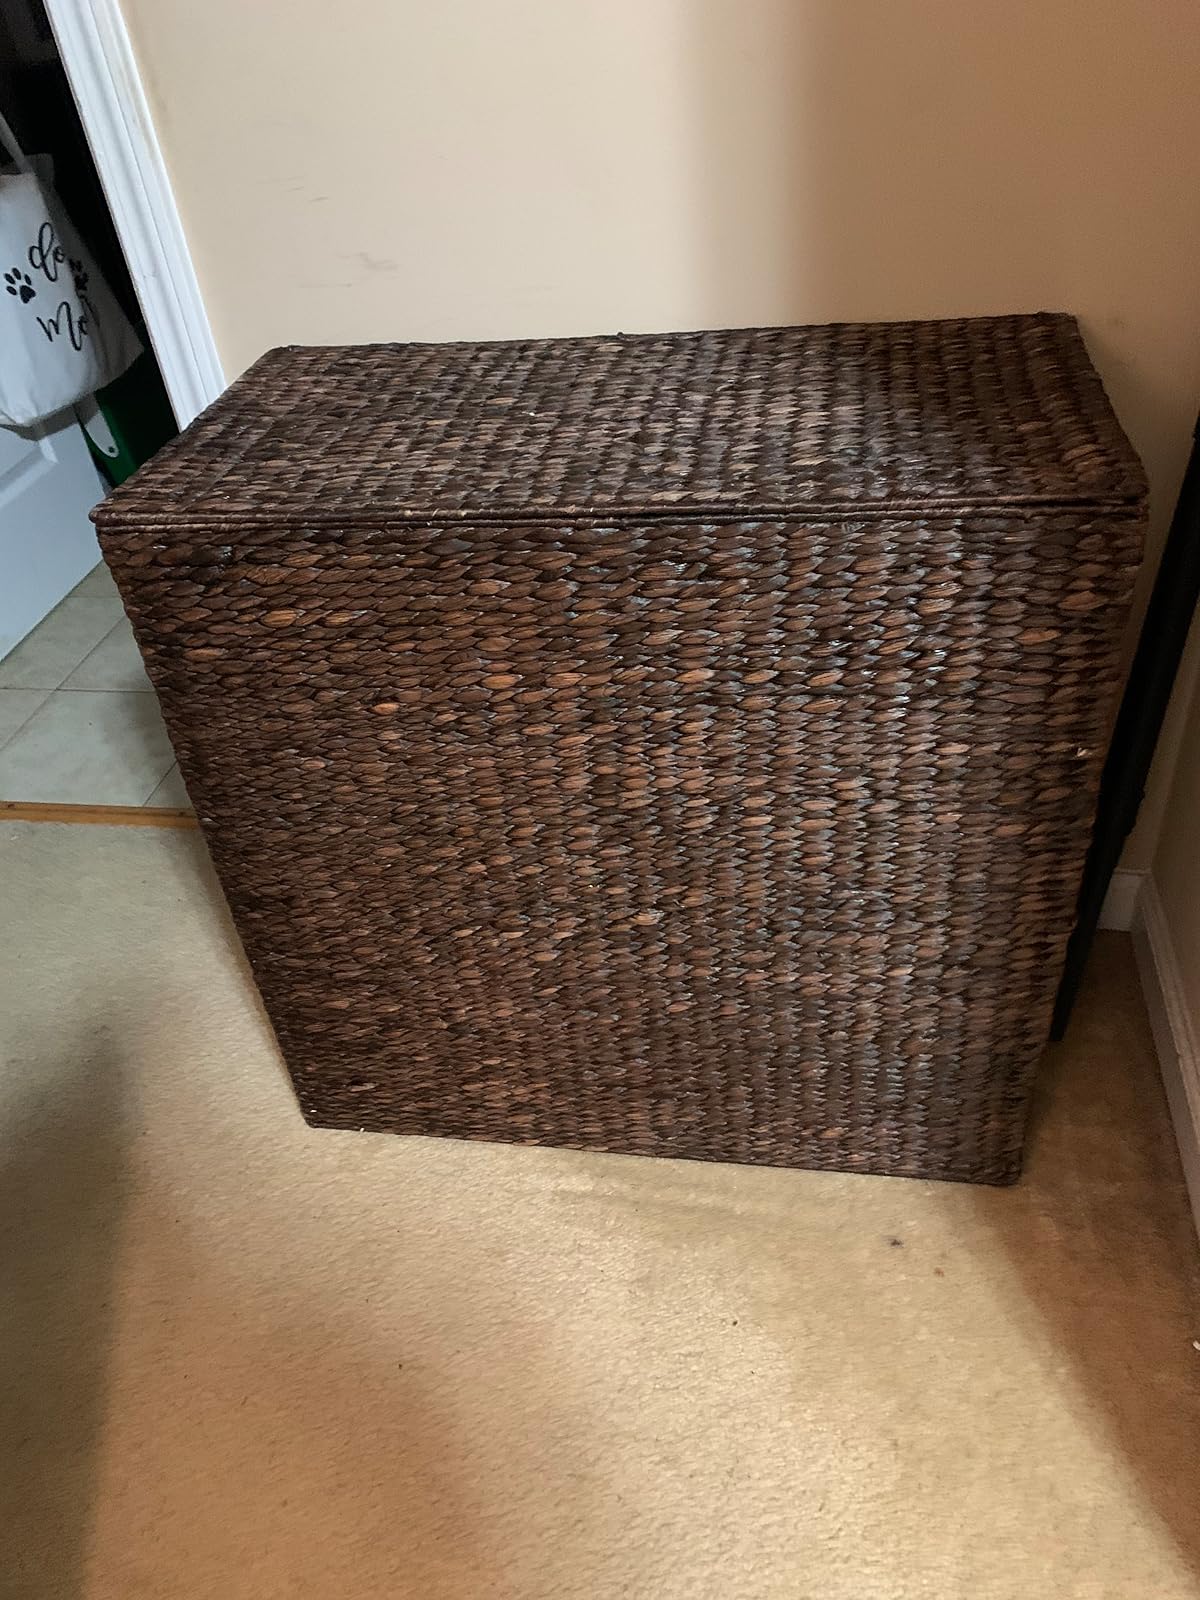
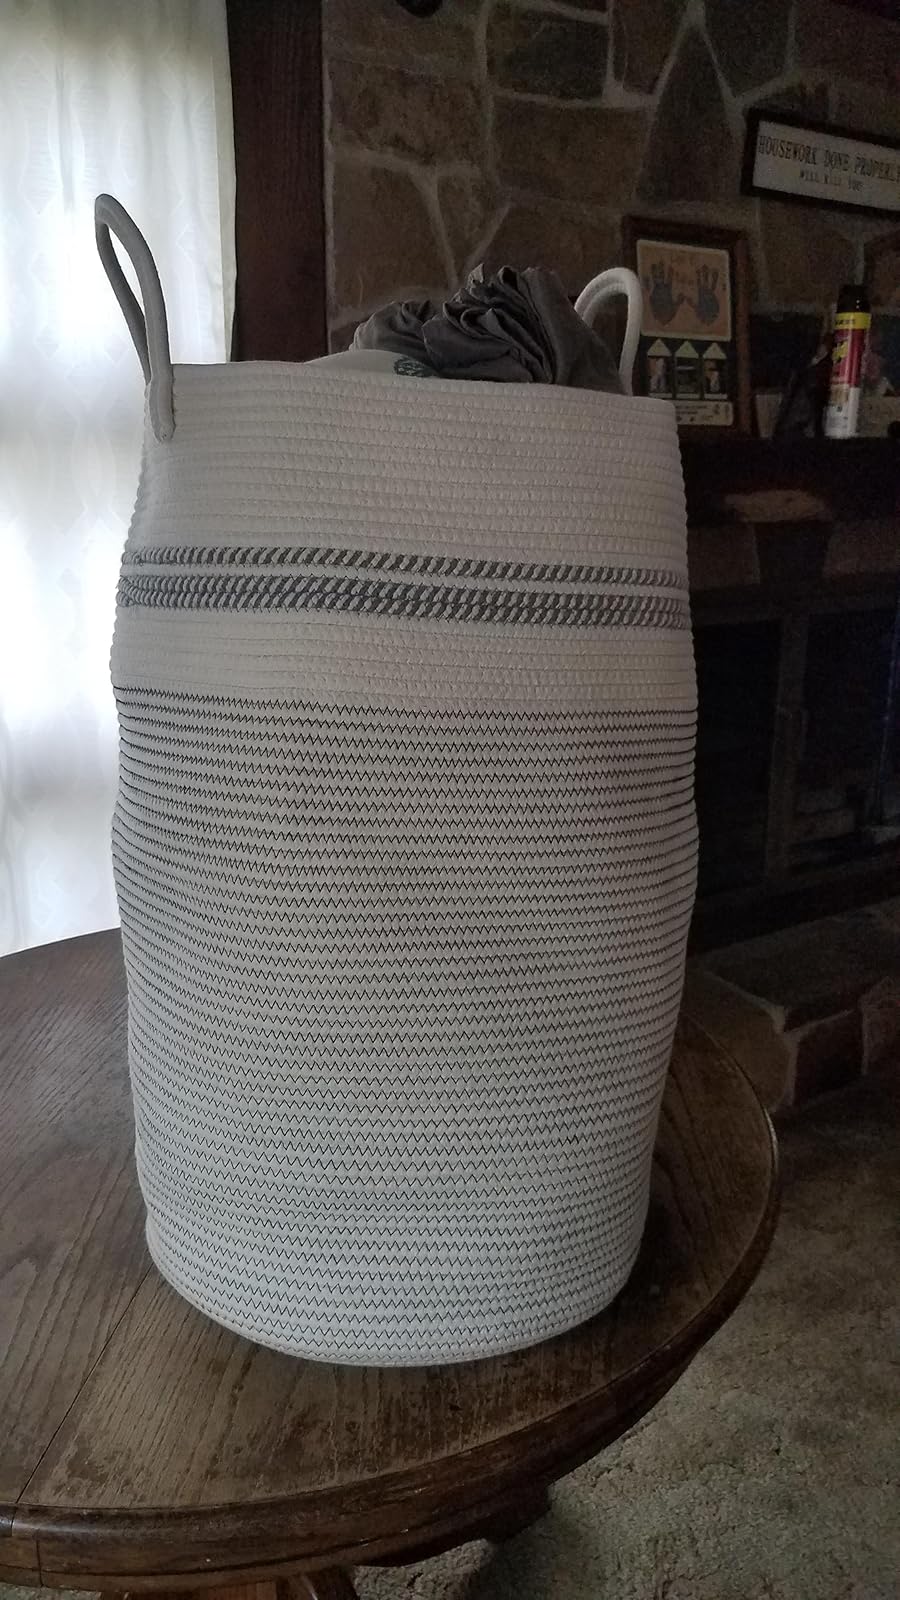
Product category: items_hamper
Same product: no